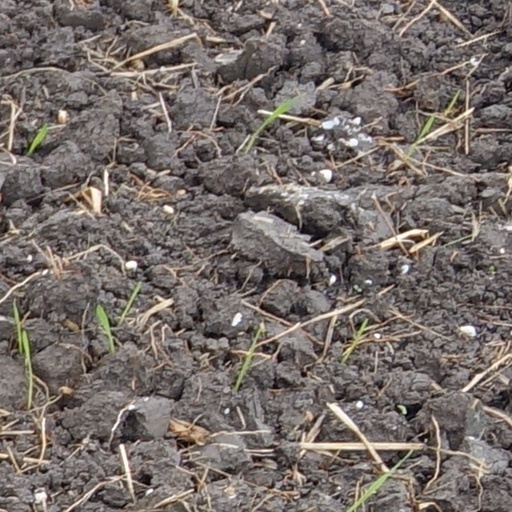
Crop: wheat